U. S. Guyer

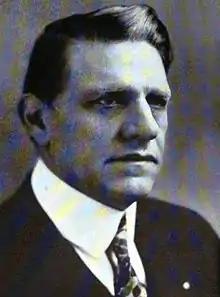

Ulysses Samuel Guyer (December 13, 1868 – June 5, 1943) was a U.S. Representative from Kansas.